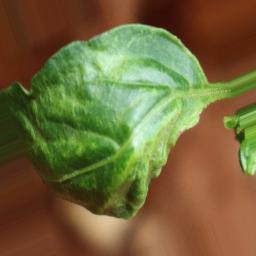
Label: mites_and_trips